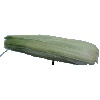
Label: Corn Husk 1